Norman Hackett

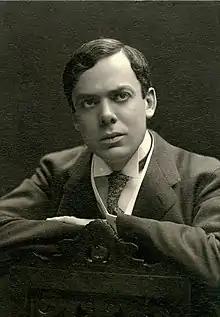
Hackett in 1906

Norman Honore Hackett (September 7, 1874 – February 12, 1958) was a prominent Canadian-born American stage actor of the early 1900s. He was particularly noted for his Shakespearean roles. After he retired as an actor, he went on to a distinguished career at the Theta Delta Chi fraternity.